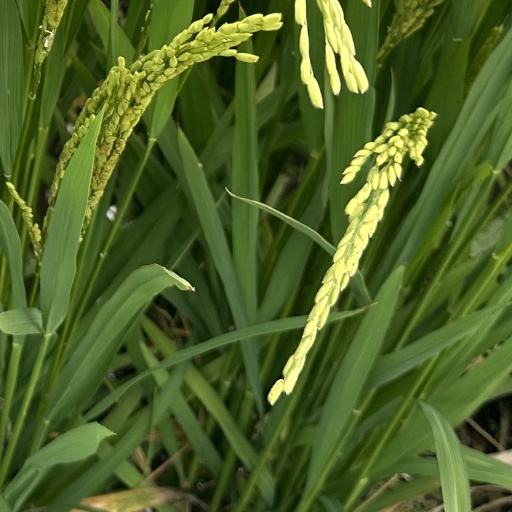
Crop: rice